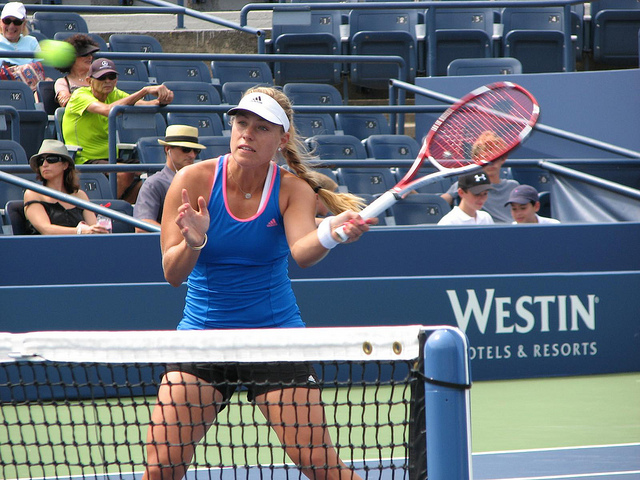
vận động viên tennis nữ đang cầm vợt đỡ bóng trong trận đấu